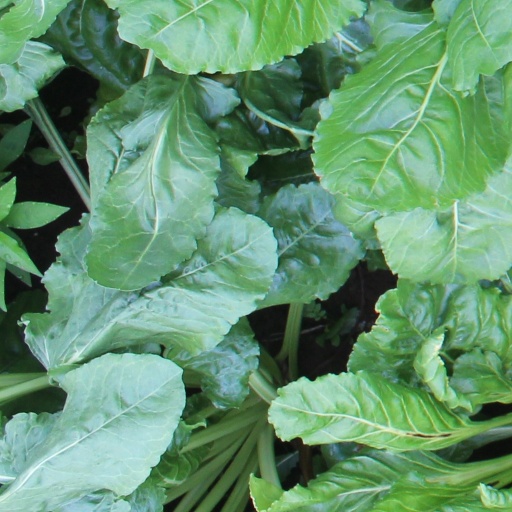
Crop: sugar beet